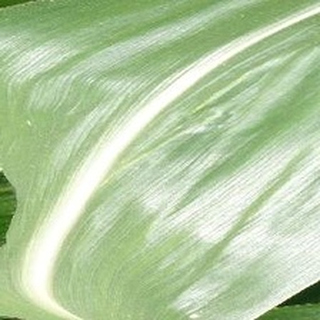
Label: healthy_corn